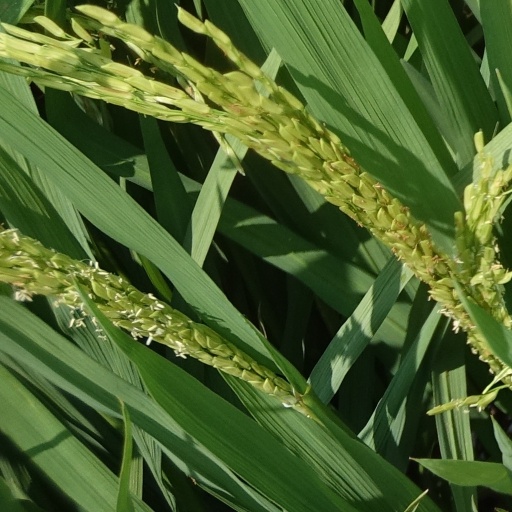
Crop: rice